Glacier head

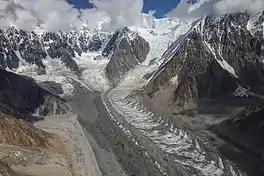
Hawkins Glacier Head (21426626109)

A glacier head is the top of a glacier. Although glaciers seem motionless to the observer they are in constant motion and the terminus is always either advancing or retreating.